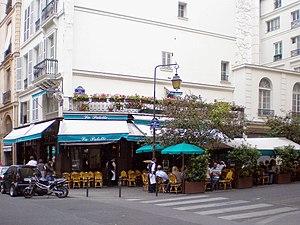
Rue Jacques Callot - Paris VI Note
Cet article recense les cafés protégés au titre de monuments historiques en France.
Cet article recense les monuments historiques du 6ᵉ arrondissement de Paris, en France.
La rue Jacques-Callot est une voie située dans le quartier de la Monnaie dans le 6ᵉ arrondissement de Paris.